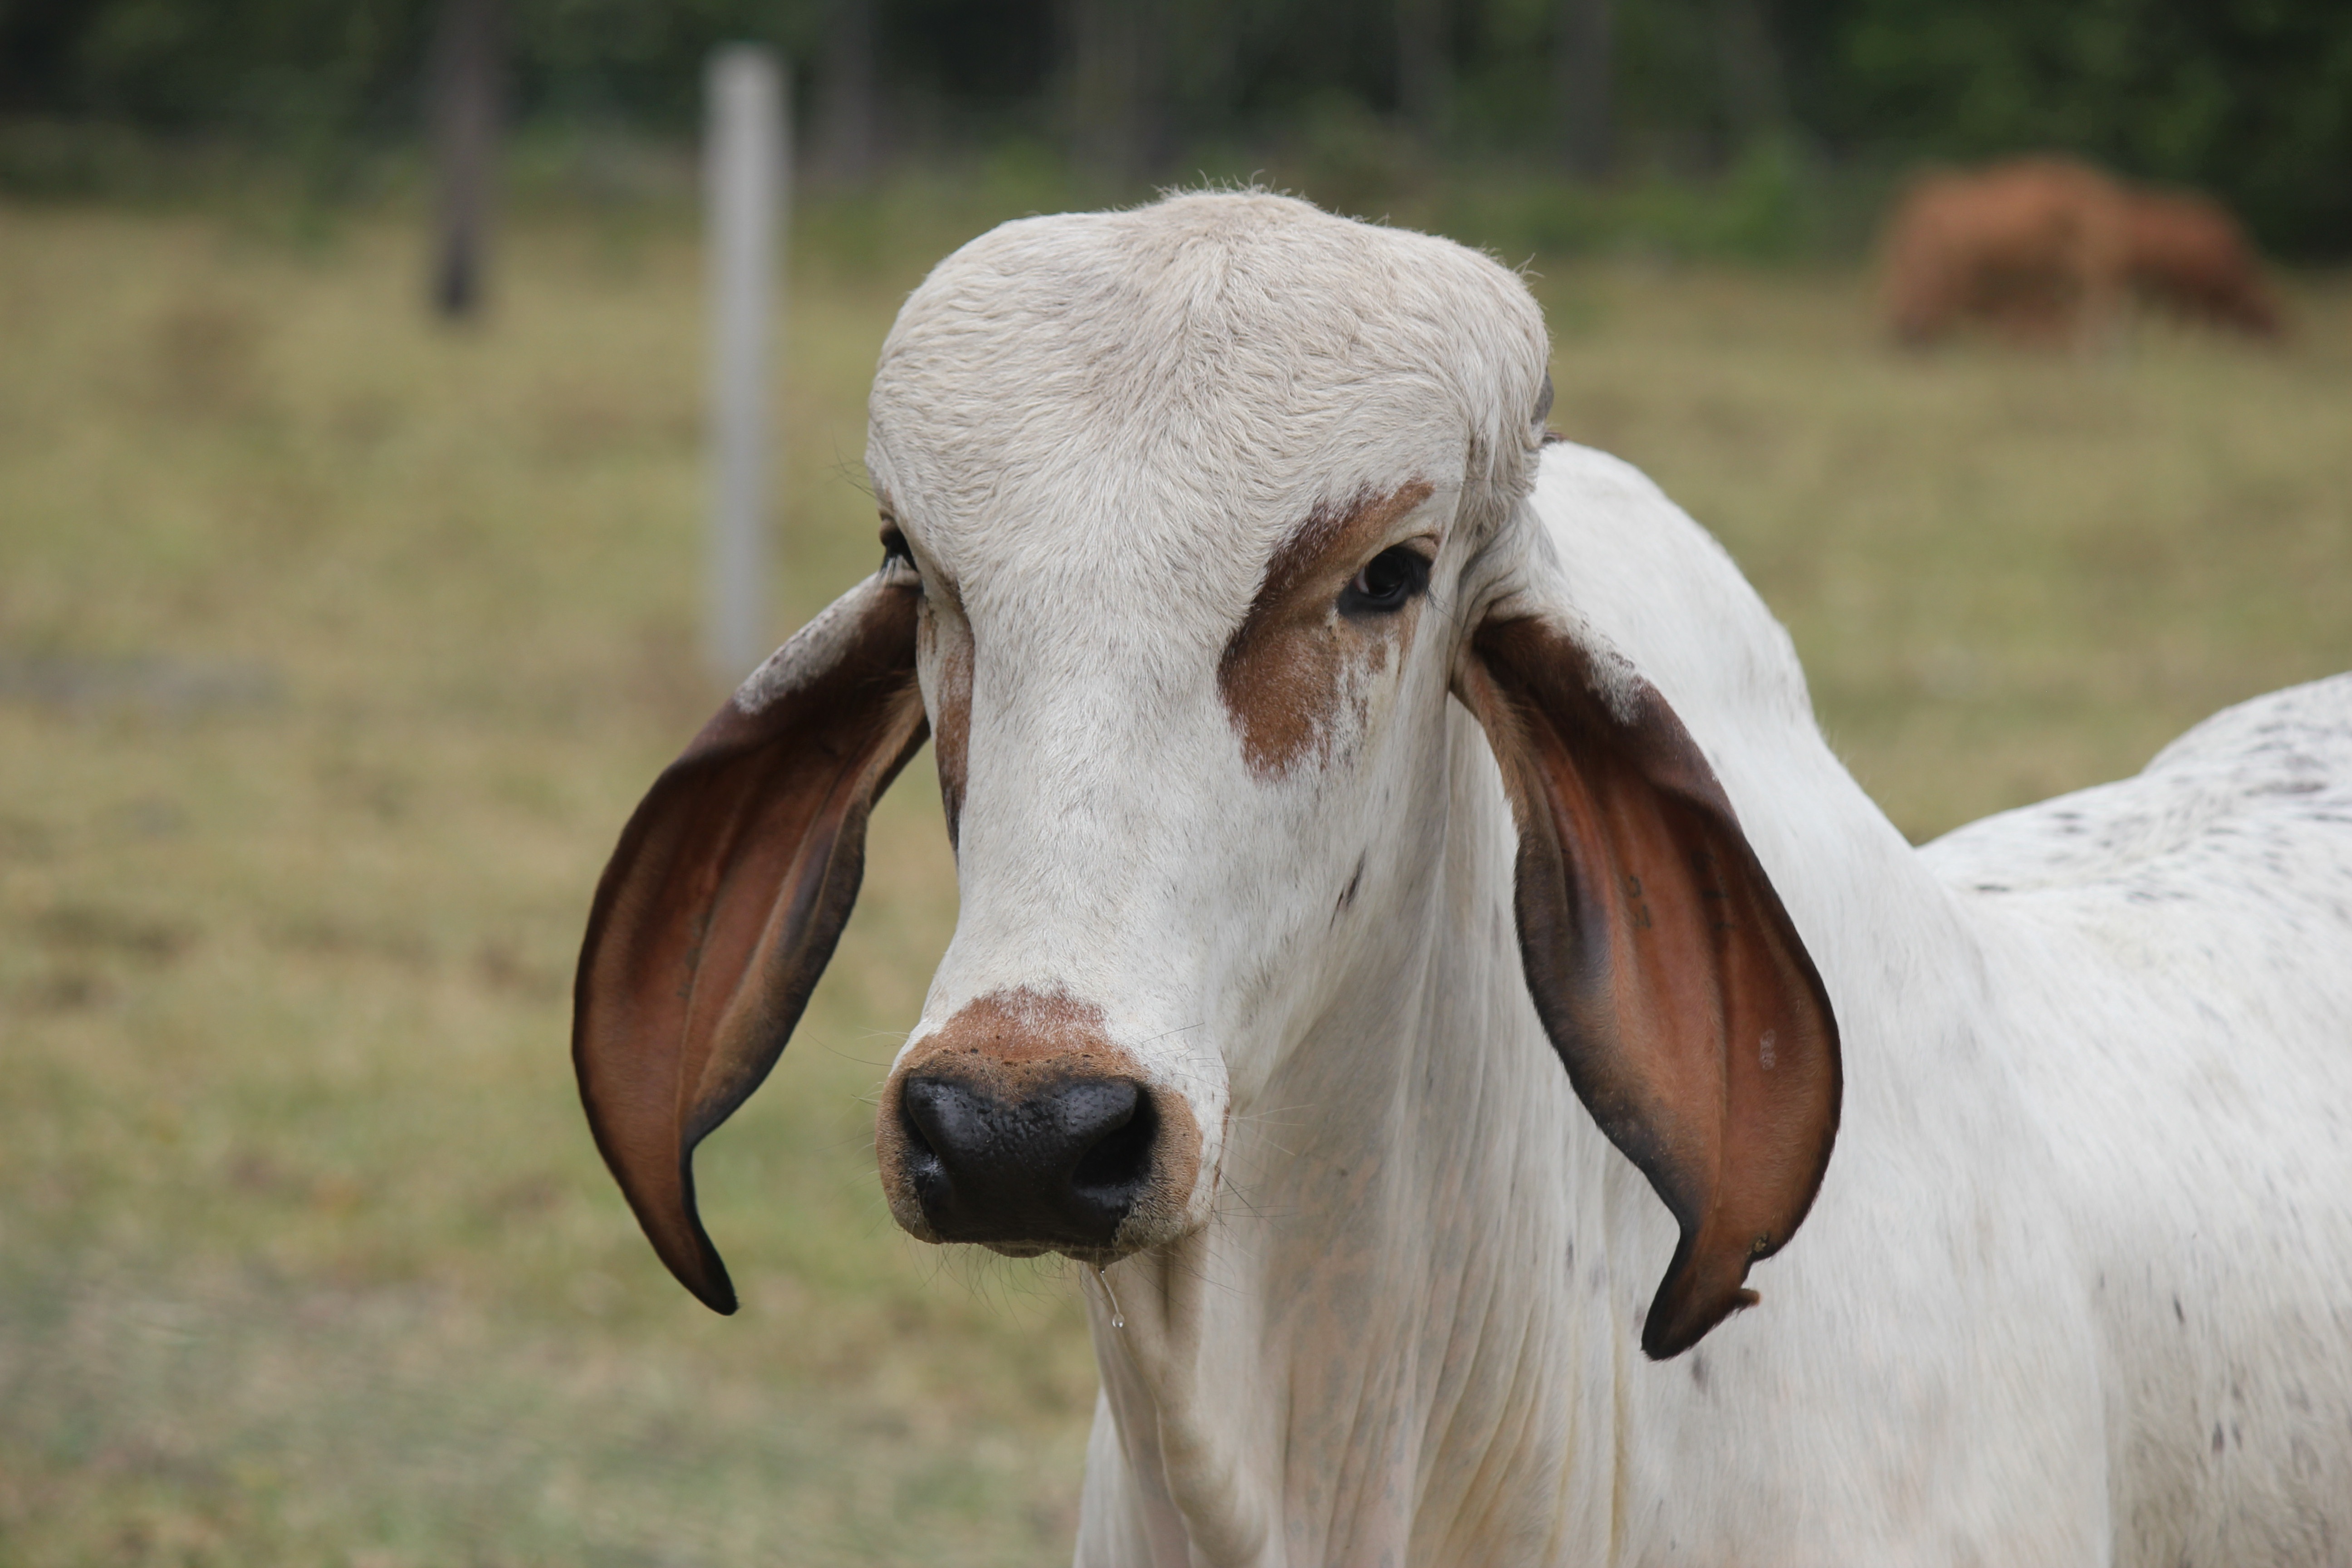
grass, white, farm, meadow, animal, goat, zoo, horn, cow, herd, pasture, grazing, livestock, mammal, stallion, mane, bovine, fauna, goats, vertebrate, mare, veal, gyr, rural area, mustang horse, cow goat family